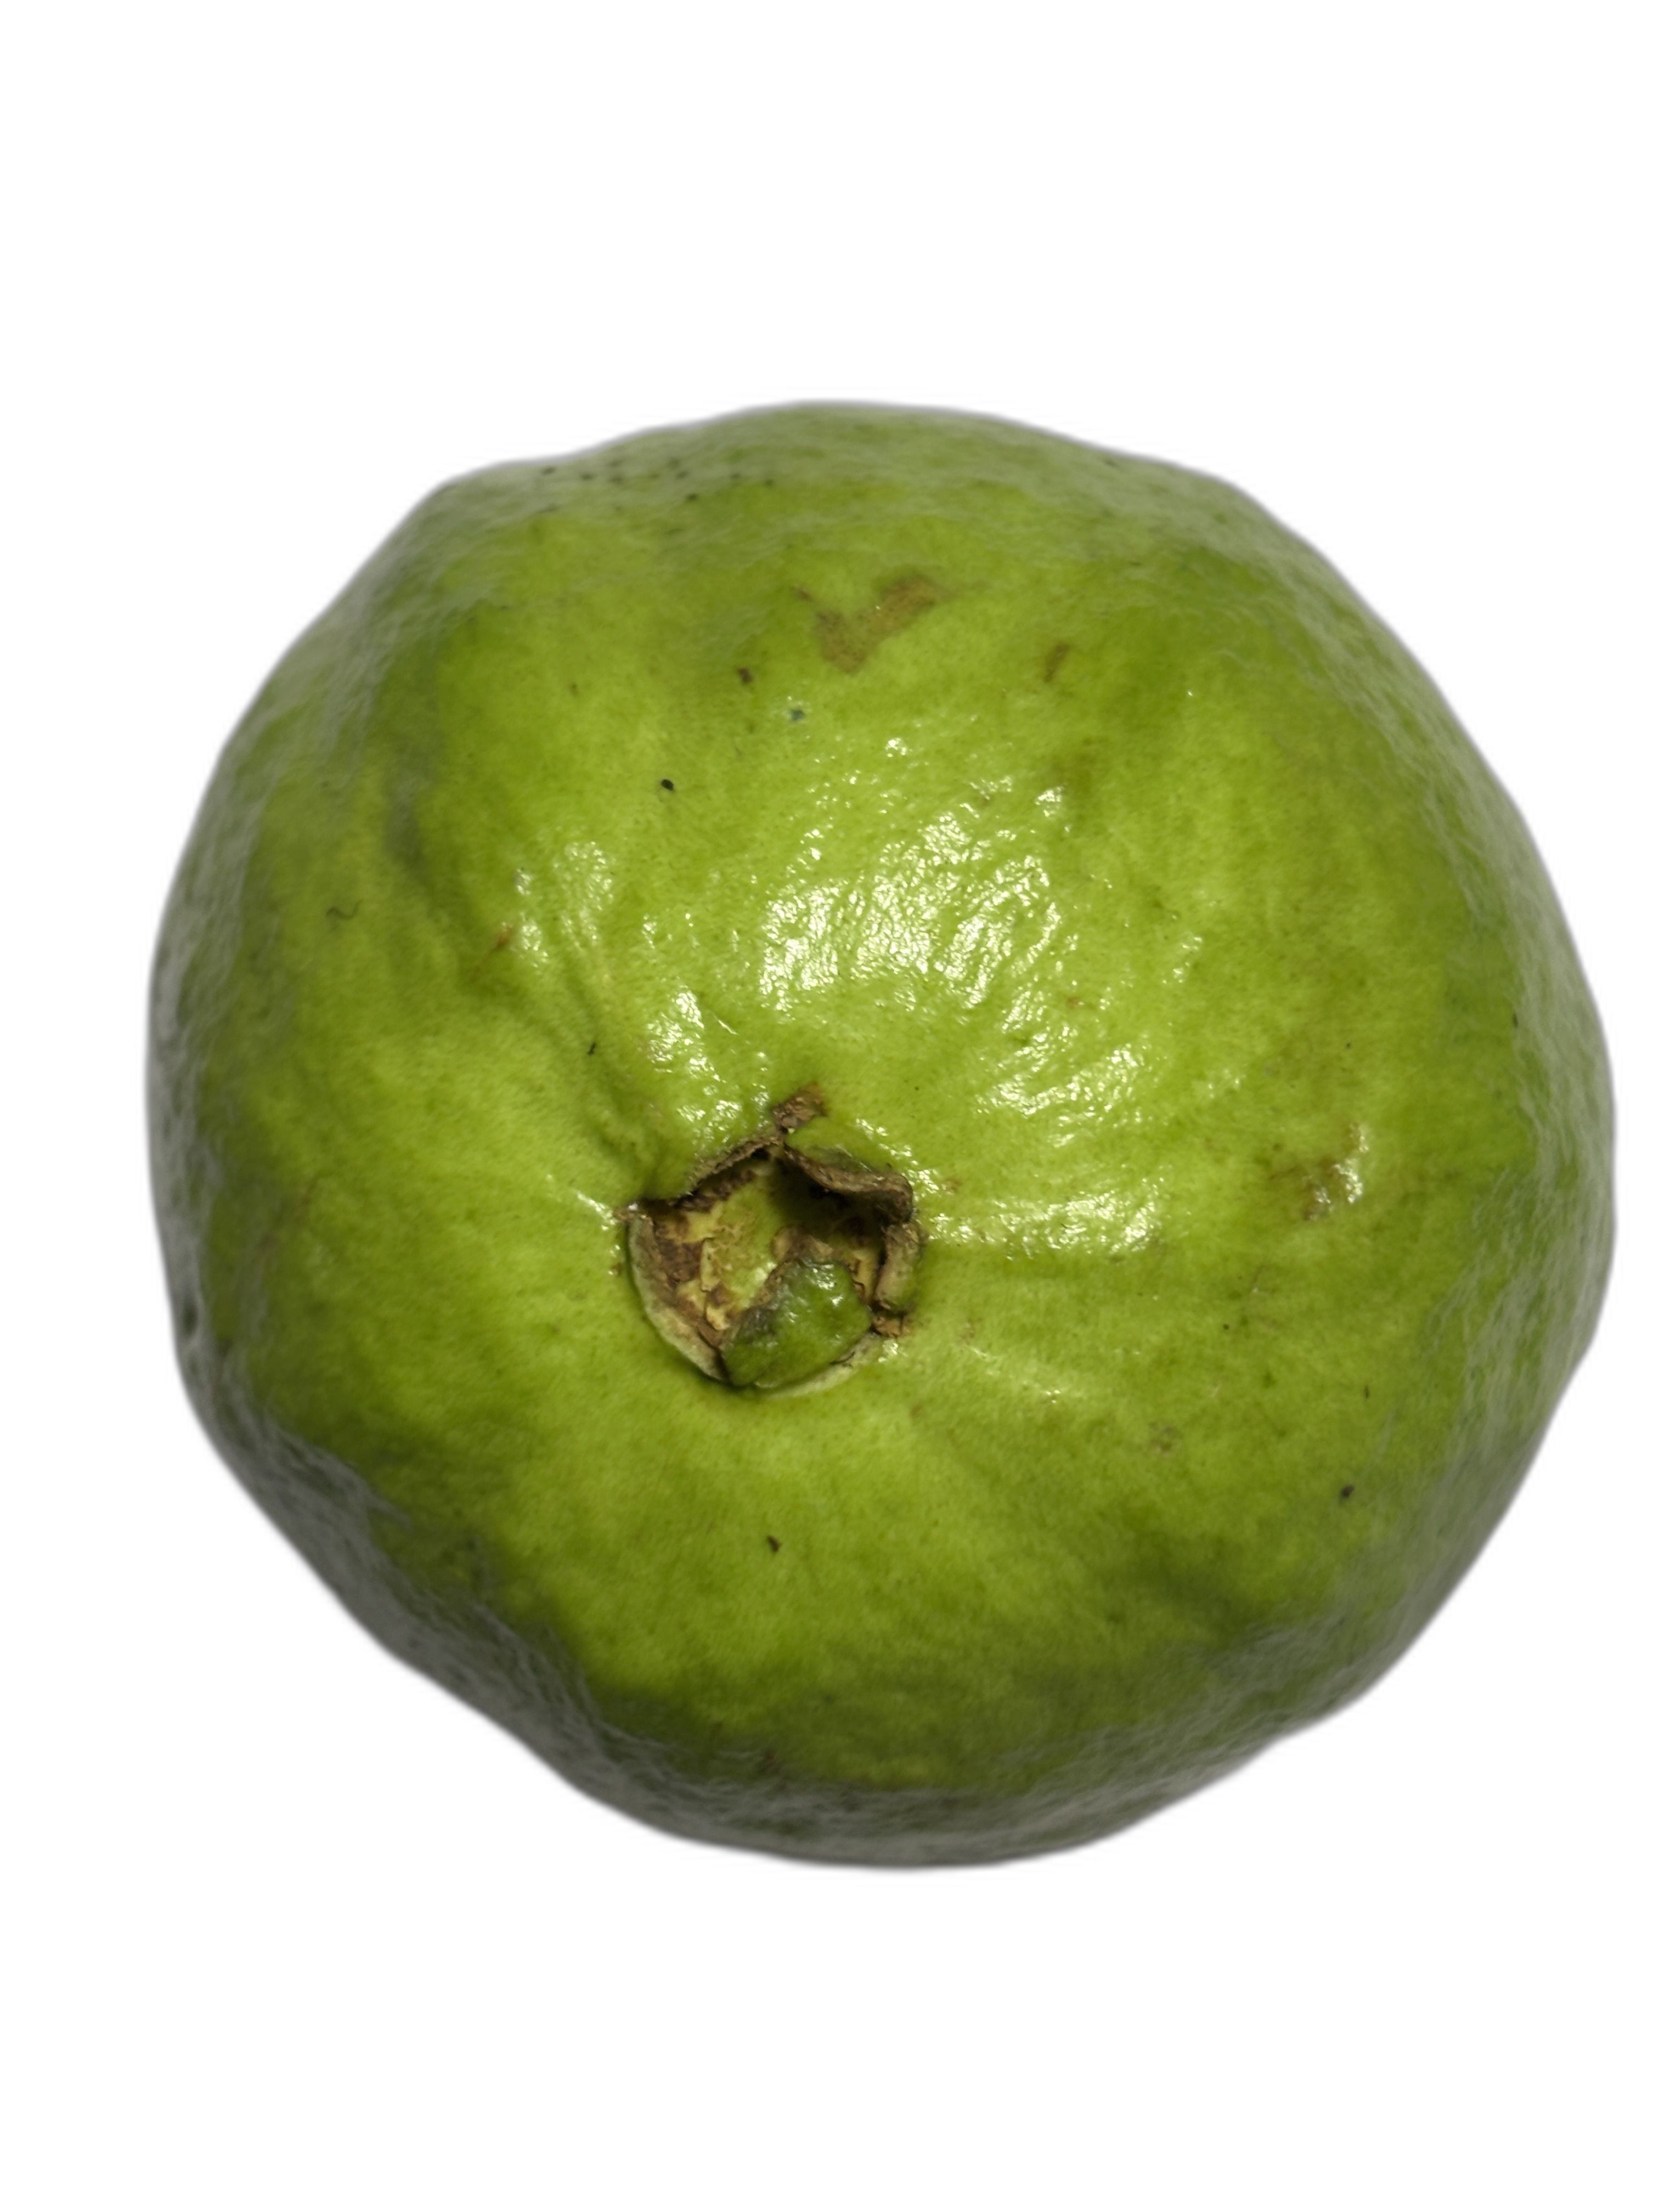
Plant part: fruit
Disease: Healthy